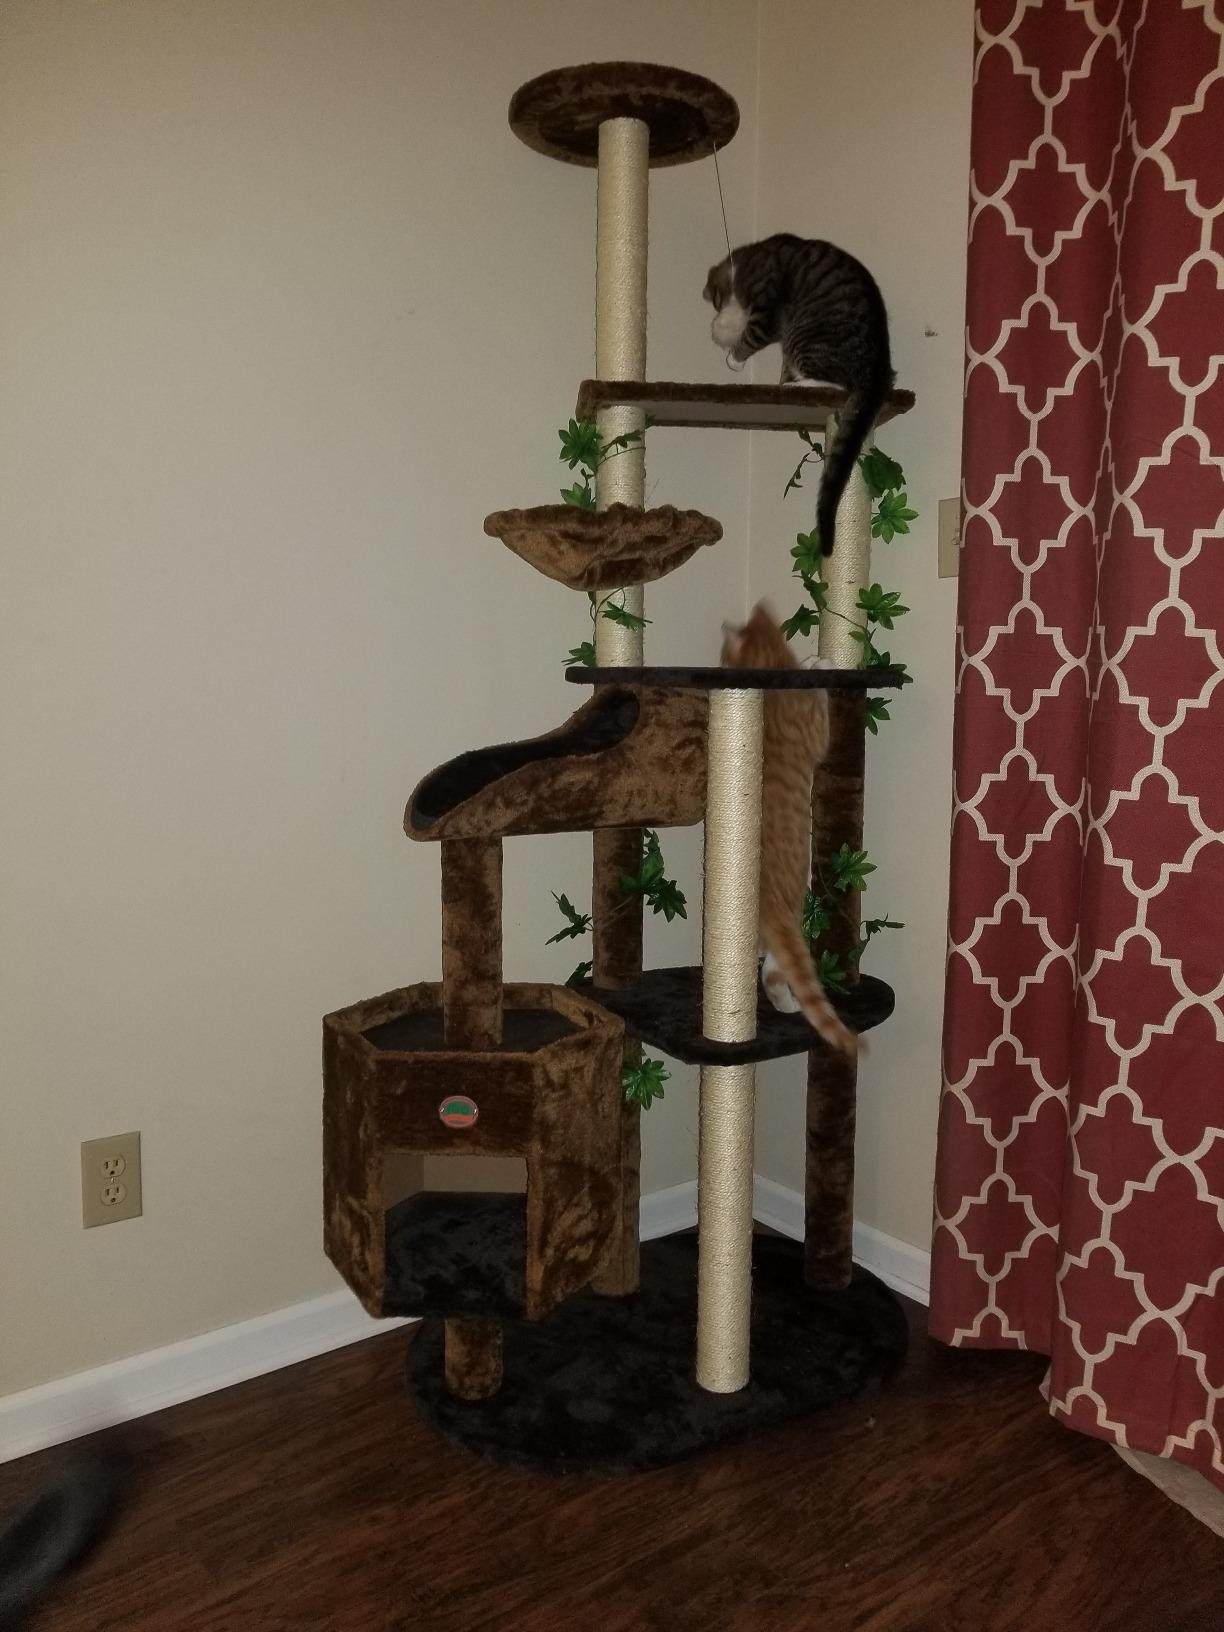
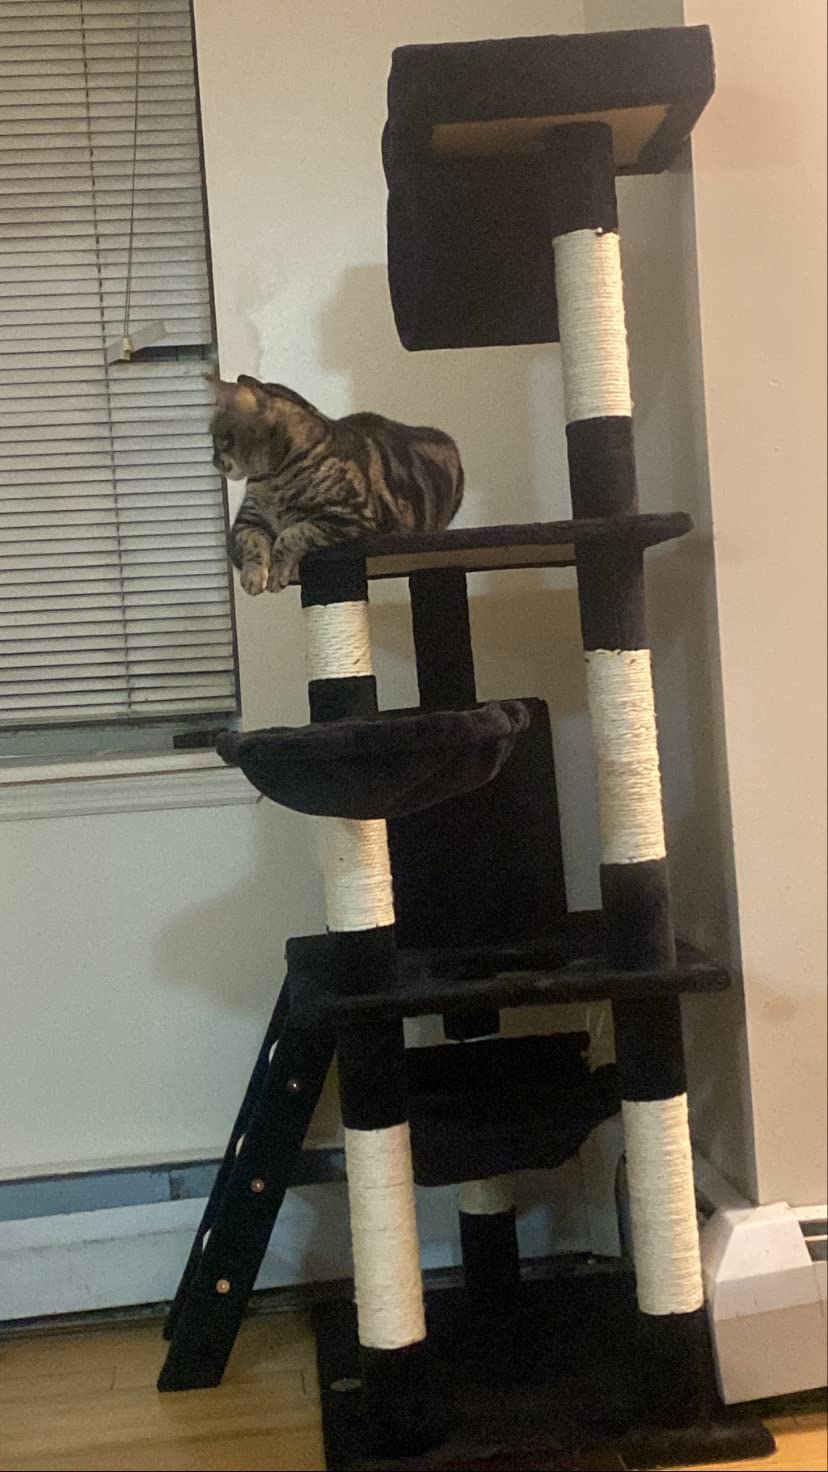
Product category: items_cat tree
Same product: no